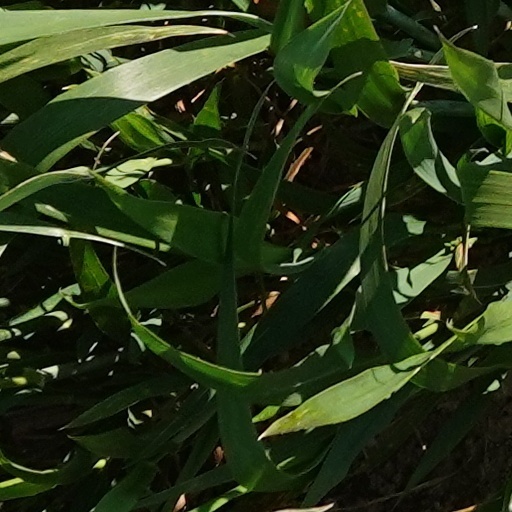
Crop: wheat